European School of Management and Technology

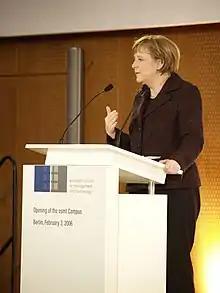
Federal Chancellor Angela Merkel giving a keynote speech at ESMT Berlin (2006)

The school focuses on management, analytics, and innovation and is a state-accredited university. ESMT has a satellite campus in Berlin-Schöneberg and a branch office in Shanghai. The school has more than 8,000 alumni in chapters located worldwide and around 3,500 executives and managers participate in the ESMT Executive Development Programs each year.